The Spirit of the Age

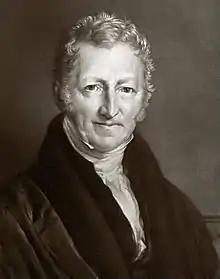
Thomas Robert Malthus

Mackintosh thereafter became a bitter disappointment to Hazlitt. Looking back at the elder man's change of political sentiments, Hazlitt observed that the lecturer struck a harsh note if he felt it were a triumph to have exulted in the end of all hope for the "future improvement" of the human race; rather it should have been a matter for "lamentation". The two later again crossed paths, when Hazlitt, as a political reporter, attended Mackintosh's "maiden speech" in Parliament, in 1813, leading Hazlitt to think deeply about what constitutes an effective speech in a legislative body (Mackintosh's was presented as a counter-example in Hazlitt's 1820 essay on the subject). By this time, Mackintosh's return to the liberal camp had begun to take the edge off Hazlitt's bitterness, although he regretted that the nature of his talents kept Mackintosh from being an effective ally in Parliament.